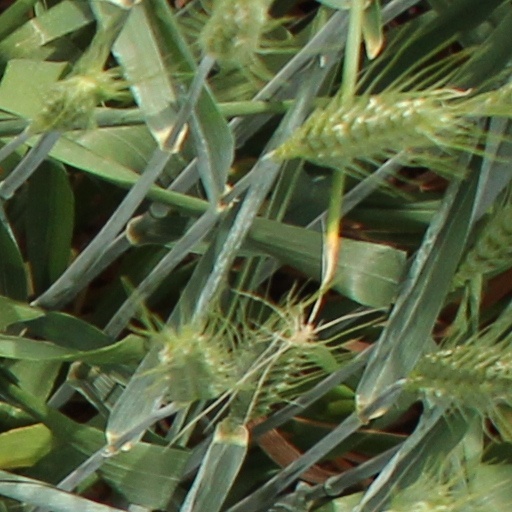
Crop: wheat